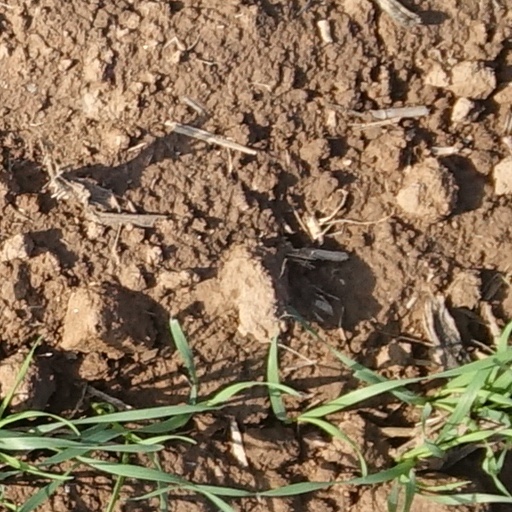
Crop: wheat